Anwar Hossain Manju

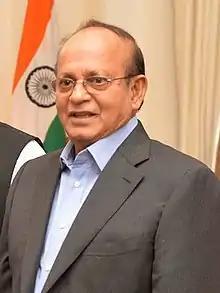
Manju in New Delhi (2016)

Anwar Hossain Manju (born 9 February 1944) is a Bangladeshi politician who is a former Jatiya Sangsad member representing Pirojpur-2 constituency which consists of Kawkhali, Bhandaria and Zianagar upazilas until January 2024. He was elected a member of Jatiya Sangsad a total of seven times. He is a former Minister of Water Resources, Minister of Communications as Communications Transport and Minister of Energy and Mineral Resource.